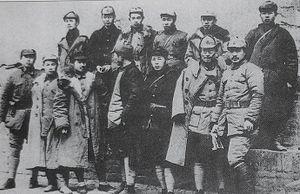
Les uniformes et armes des armées chinoises sont les tenues militaires et les armements des combattants et soldats chinois depuis l'époque de la première guerre de l'opium jusqu'à l'avènement de la République populaire de Chine.